Steve Sidwell

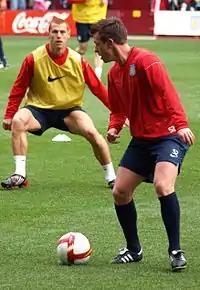
Steve Sidwell (left) and Nicky Shorey (right) during an open training session at Villa Park

On 10 July 2008, Sidwell signed a three-year deal with Aston Villa for an undisclosed fee, believed to be in the region of £5m. He made his debut for the club in a pre-season game against FC Zürich, playing the first 45 minutes, in a match which Villa lost 2–1. Sidwell scored an own goal on his competitive debut for Villa on 19 July 2008 in a 2–2 draw with Odense BK in the UEFA Intertoto Cup. Villa won the second leg 1–0 to progress in Europe but Sidwell picked up a calf injury. He returned to action against Stoke City Reserves on 3 September 2008 but then picked up a knee injury. Sidwell eventually played his first Premier League game for Villa on 26 October 2008 where he came on as a substitute and scored in a 4–0 win away at Wigan Athletic.